Mike Brey

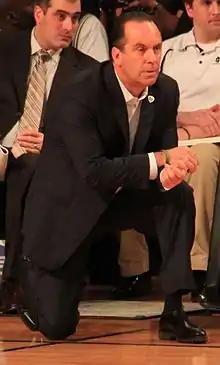
Brey in 2014

Michael Paul Brey (born March 22, 1959) is an American basketball coach. Currently an assistant coach for the Atlanta Hawks of the National Basketball Association, he was previously the men's head basketball coach at the University of Notre Dame. Brey served as the coach for 23 seasons from his hiring in 2000 until his resignation at the end of the 2022–23 season.